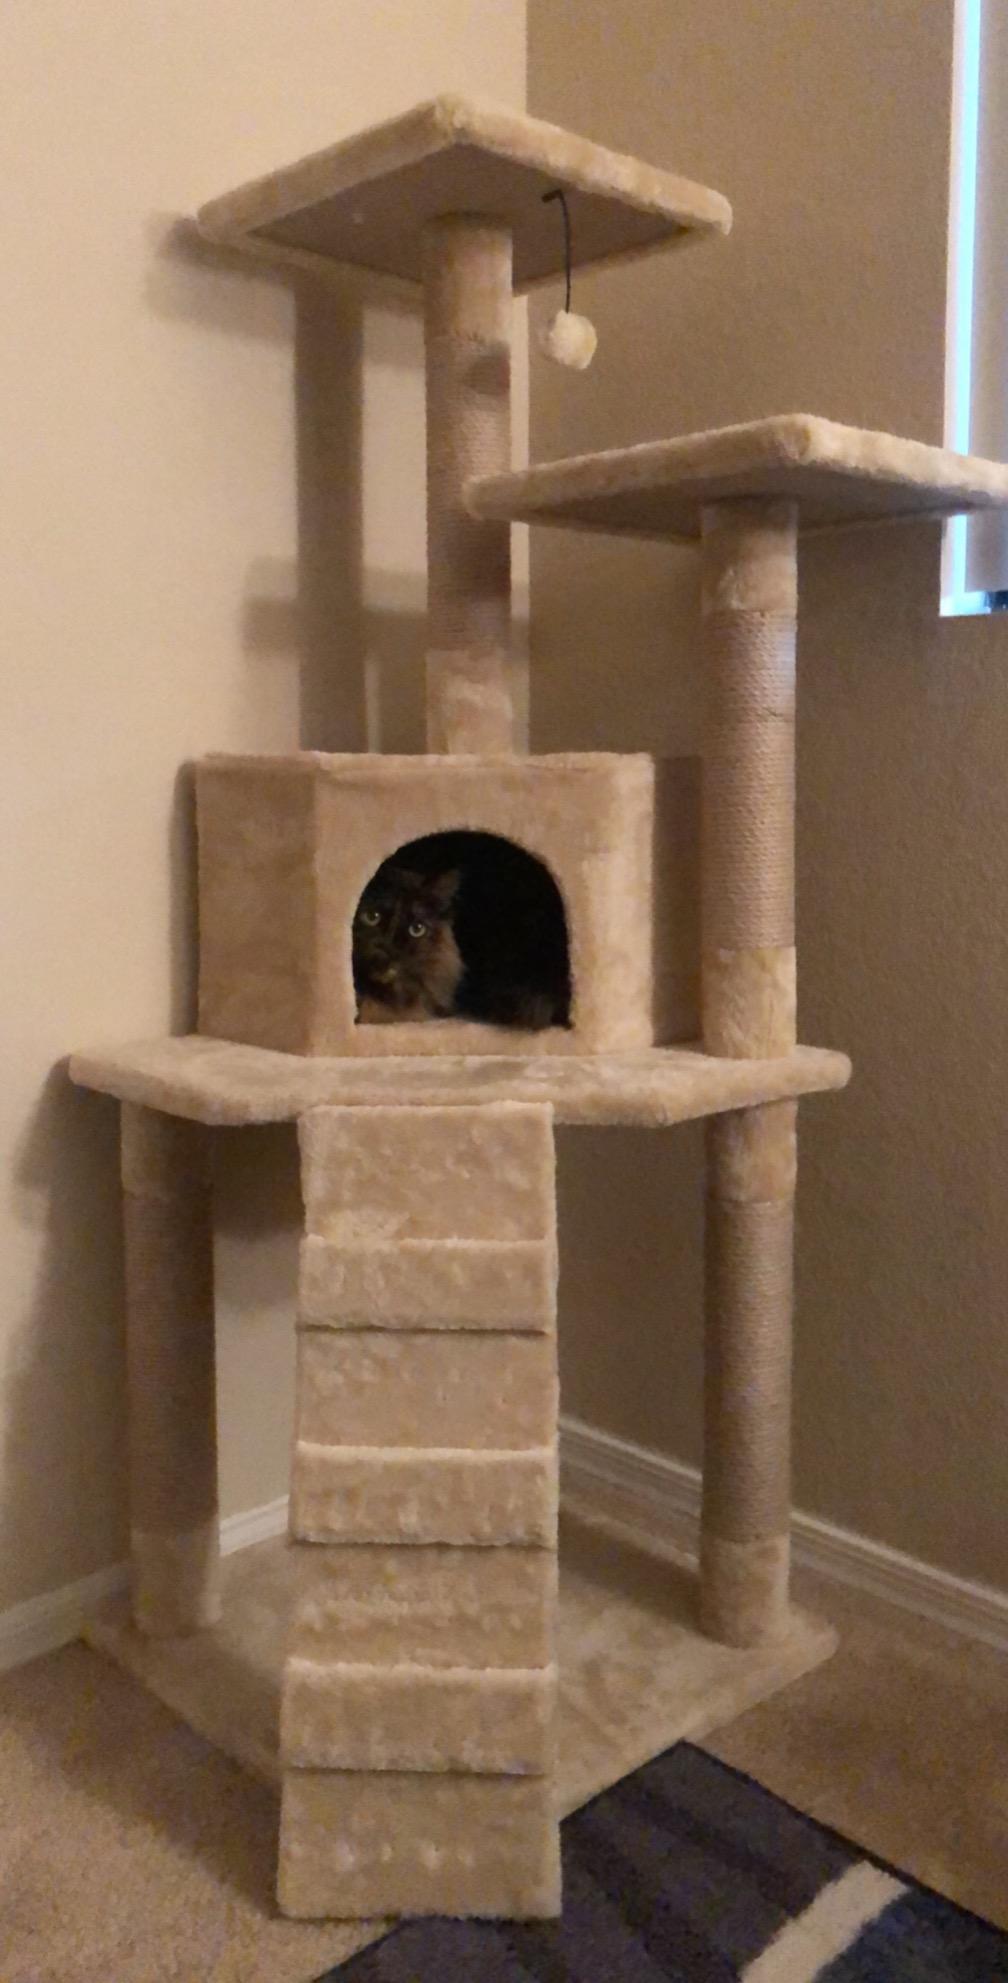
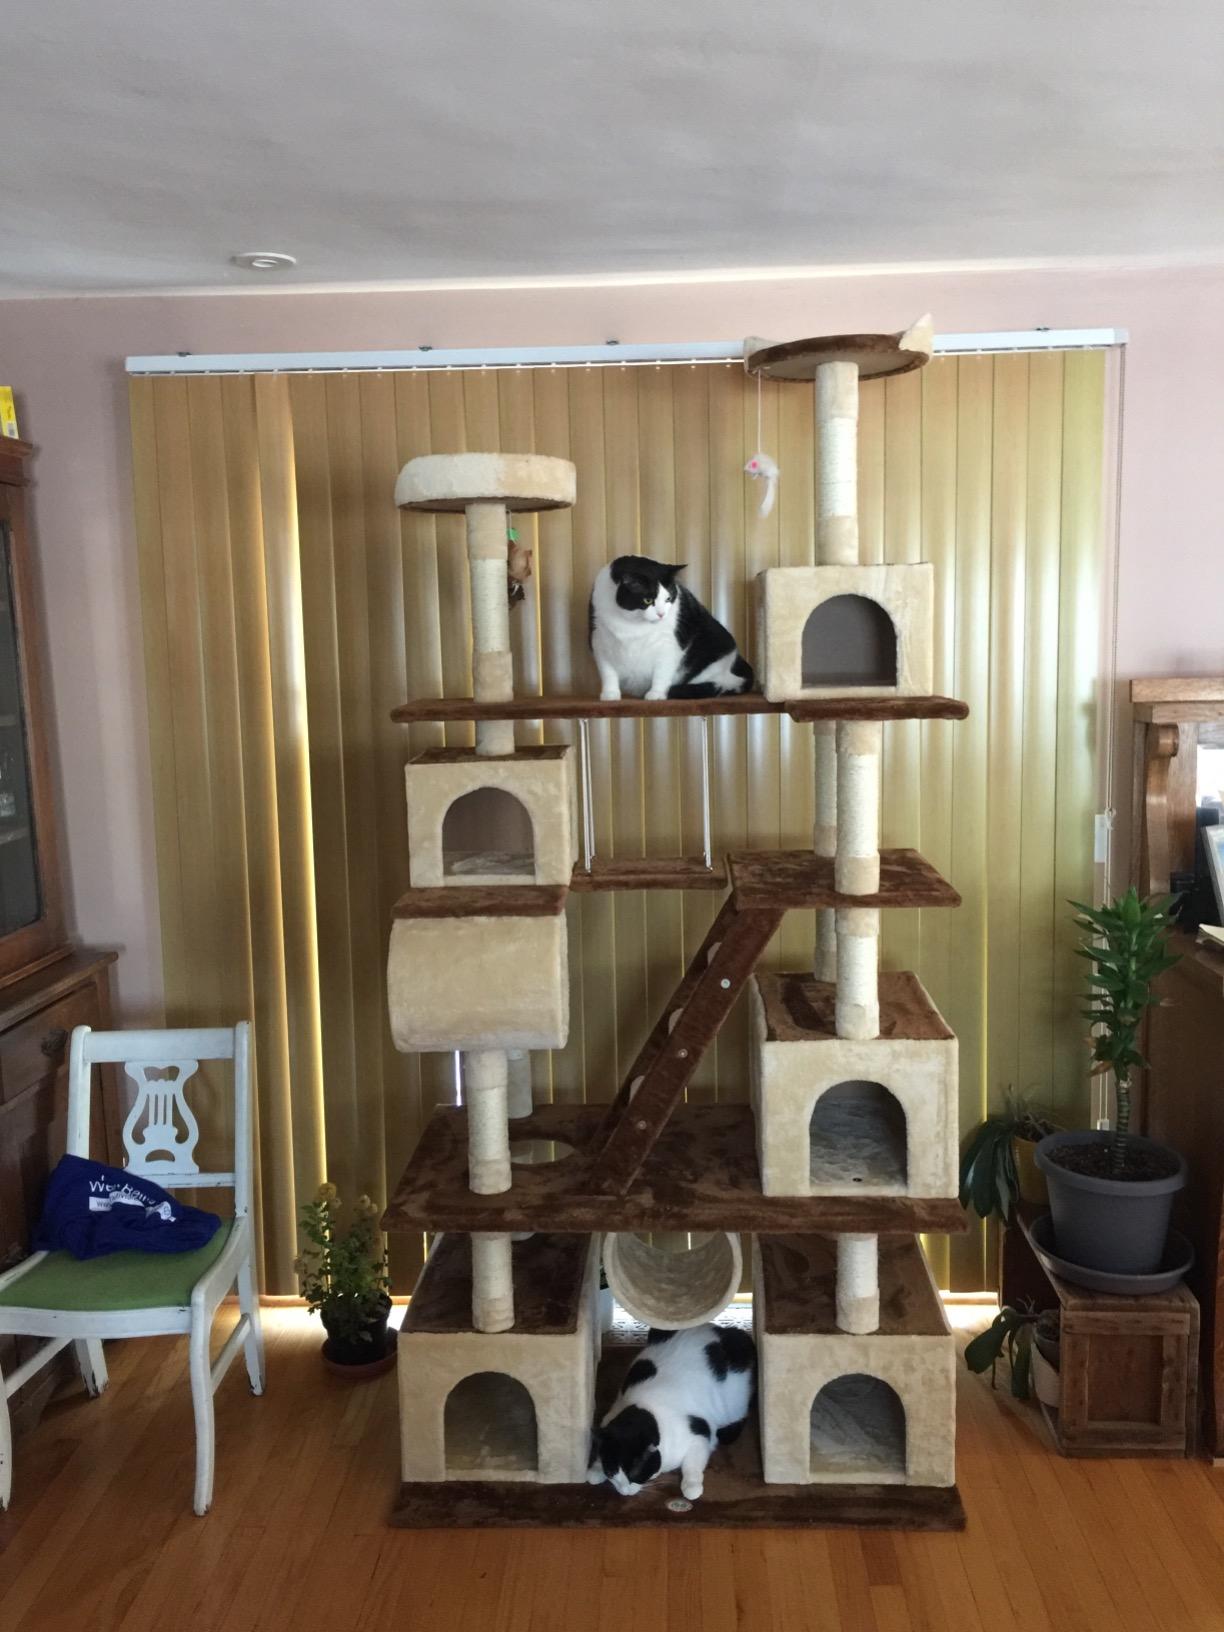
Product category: items_cat tree
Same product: no